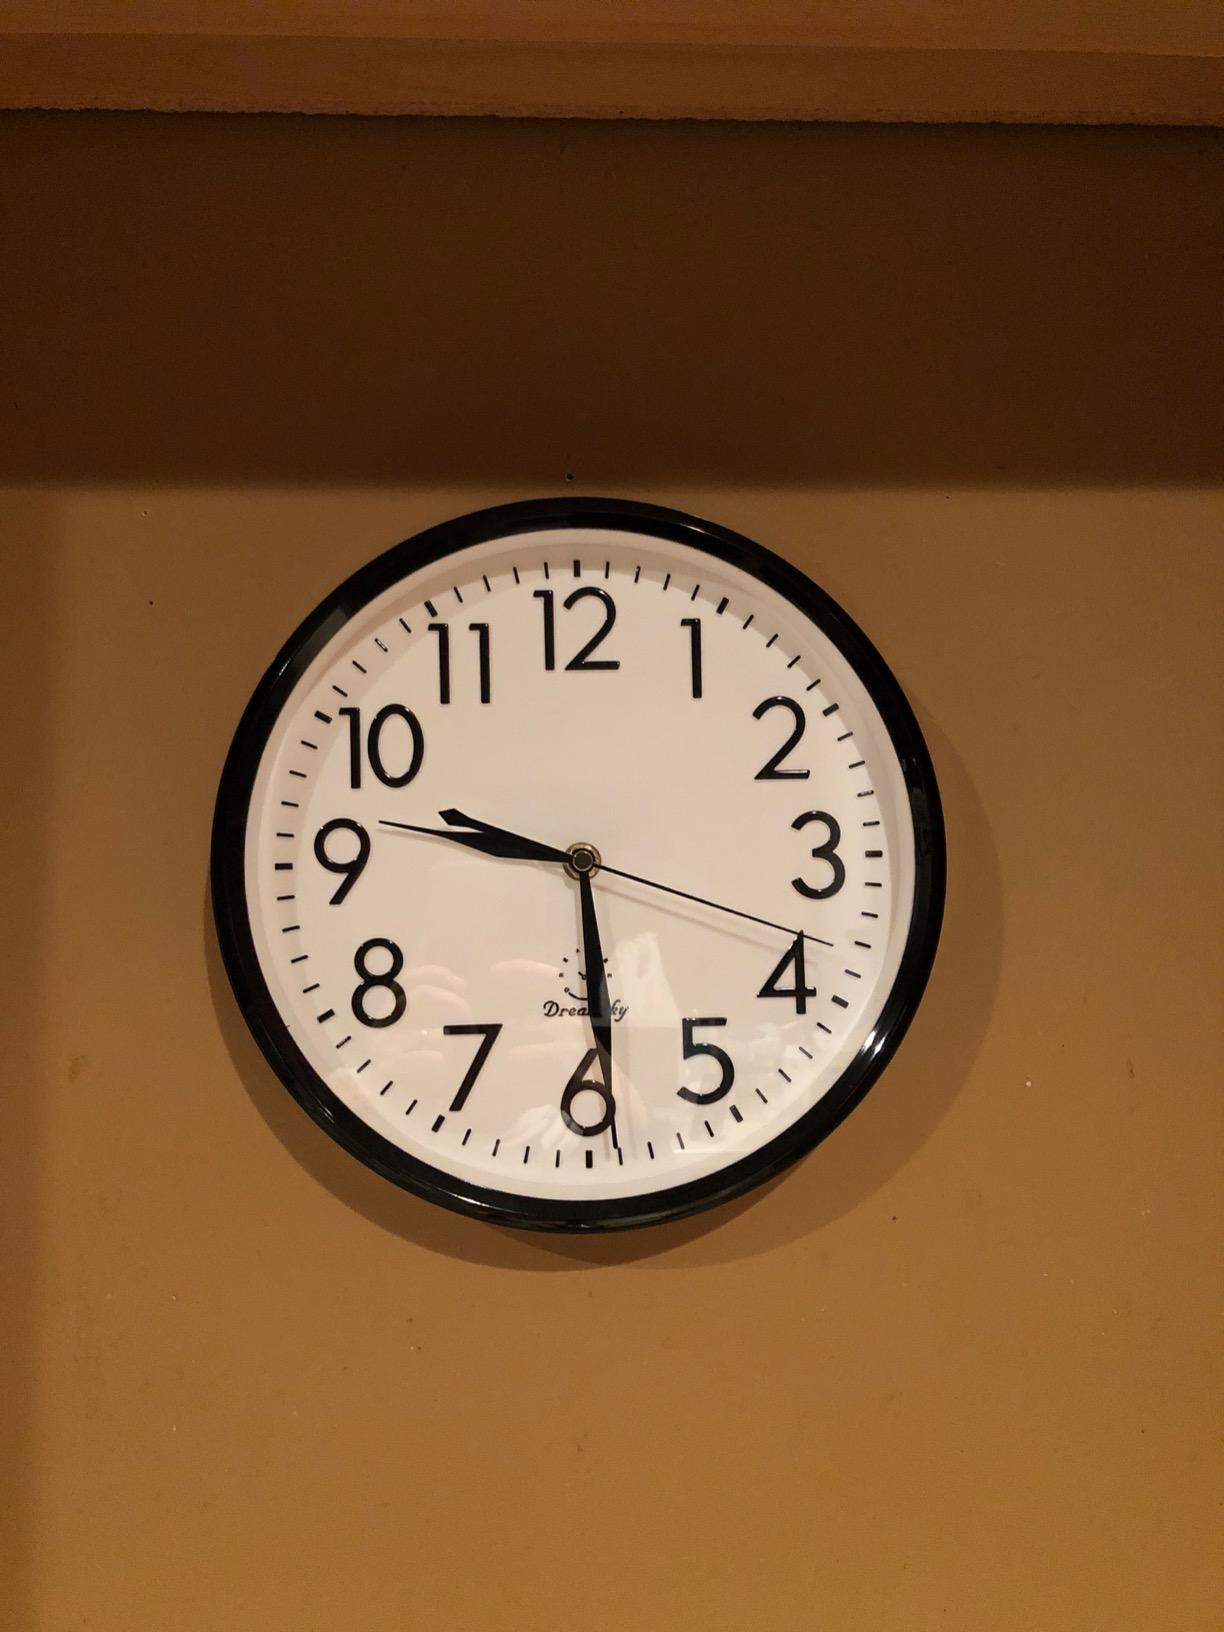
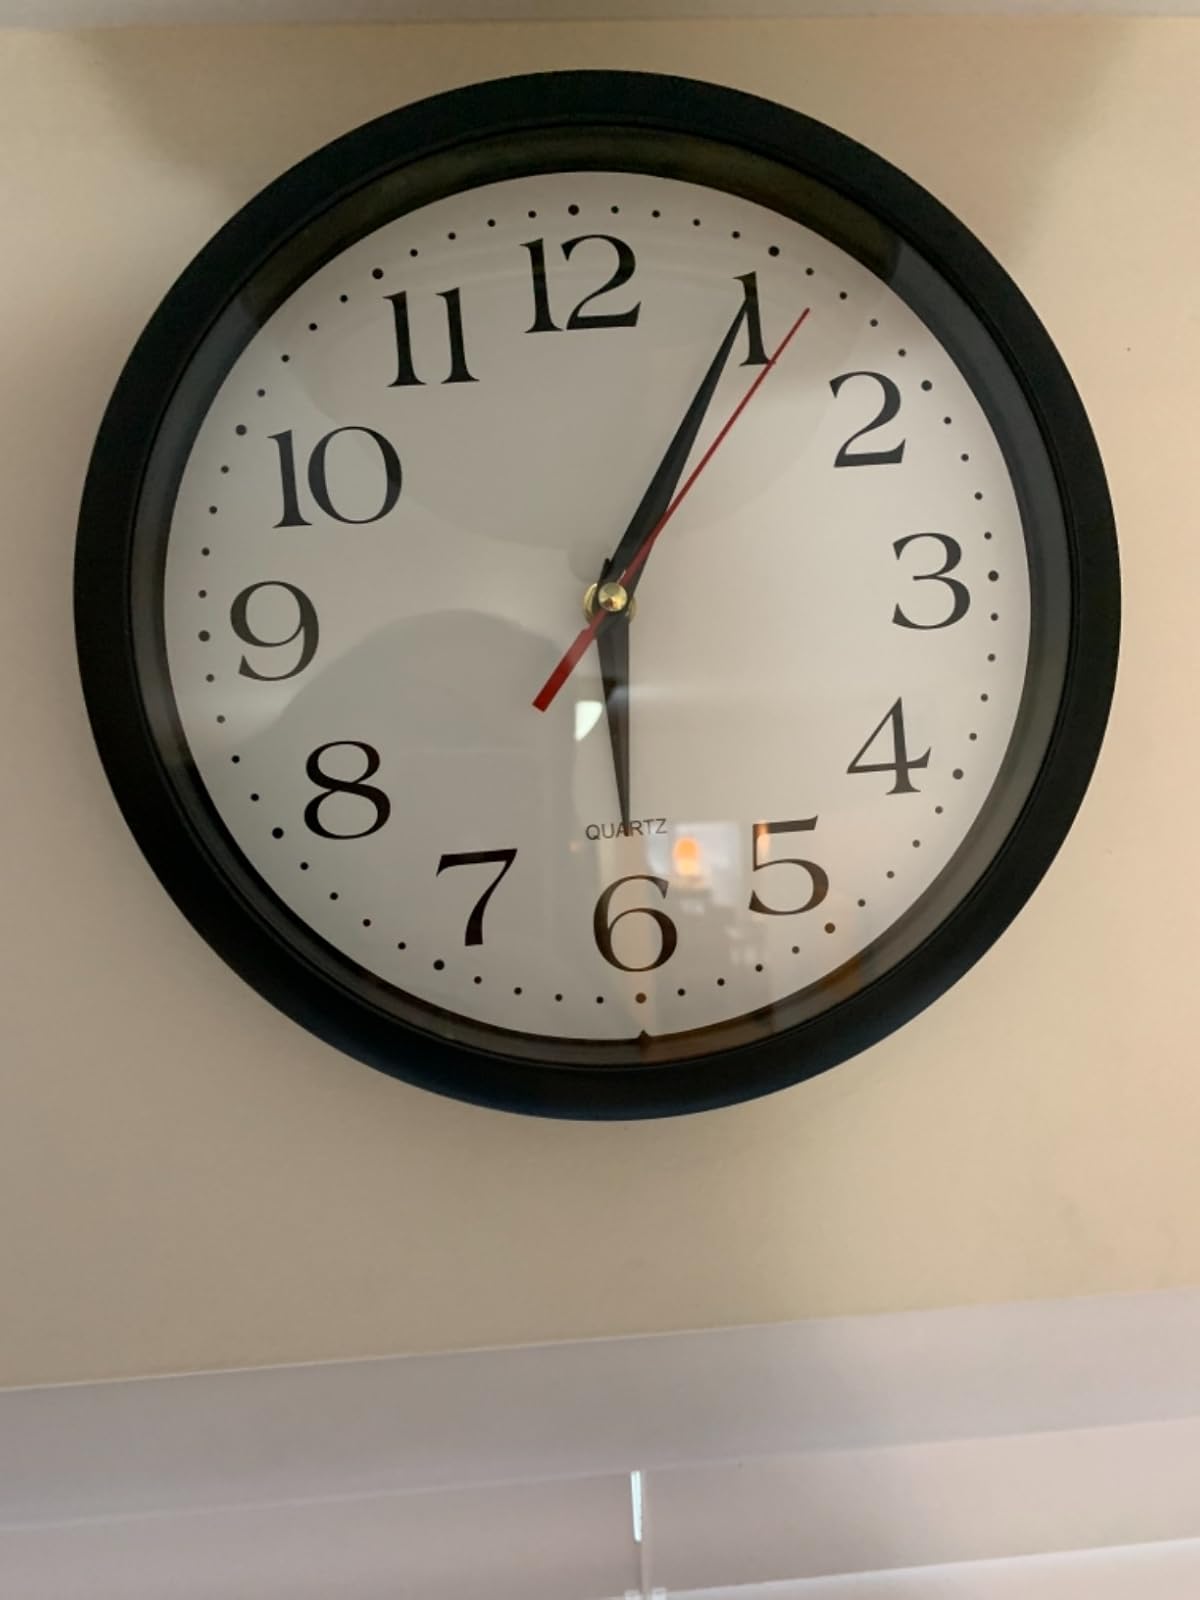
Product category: clock
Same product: no